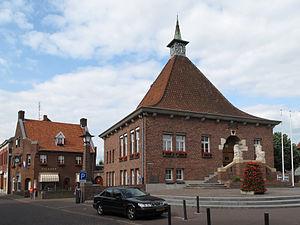
Arcen est un village situé dans la commune néerlandaise de Venlo, dans la province du Limbourg. Le 1ᵉʳ janvier 2007, le village comptait 2 230 habitants.